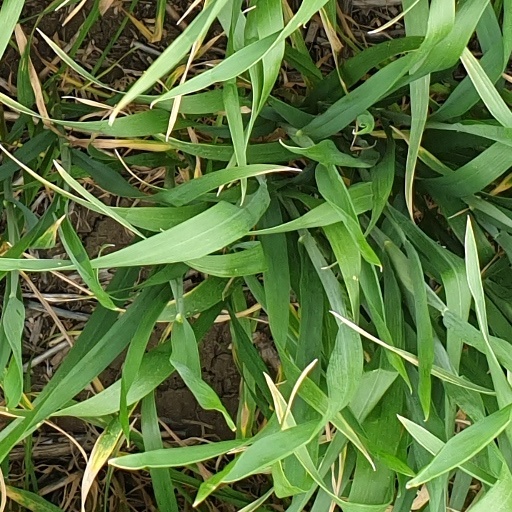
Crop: wheat